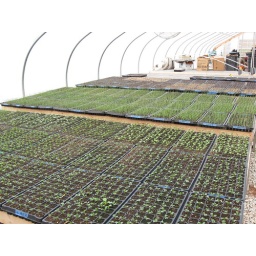
Week 4 in the green house